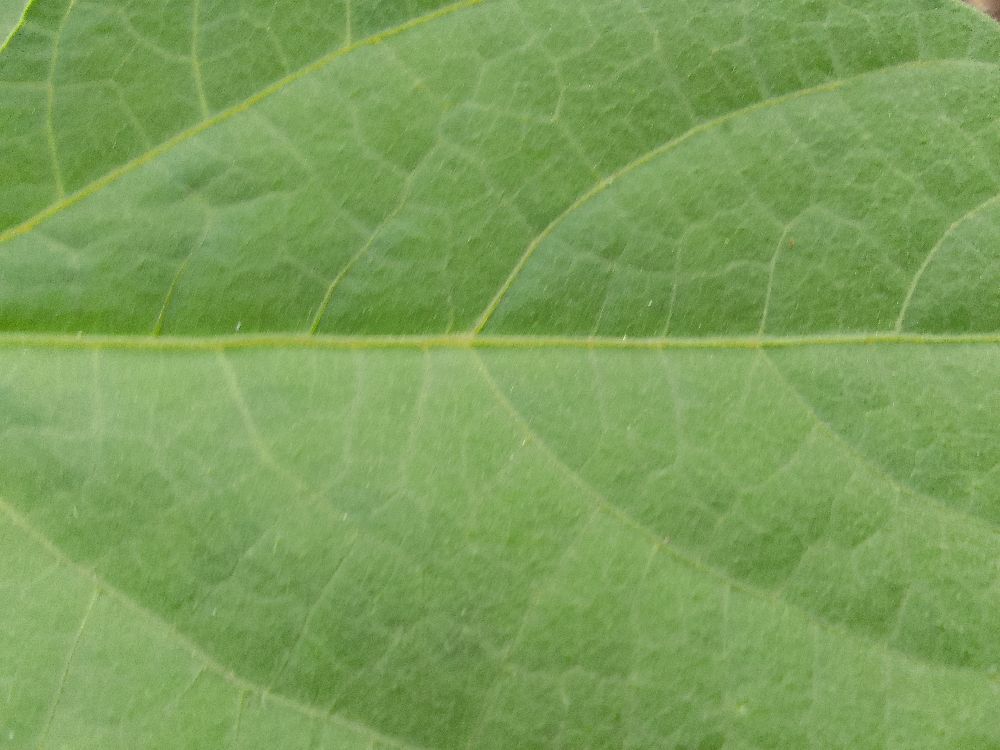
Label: healthy